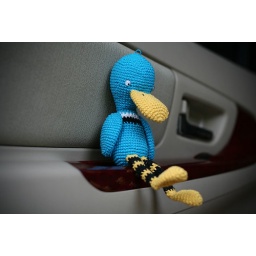
in car window panel